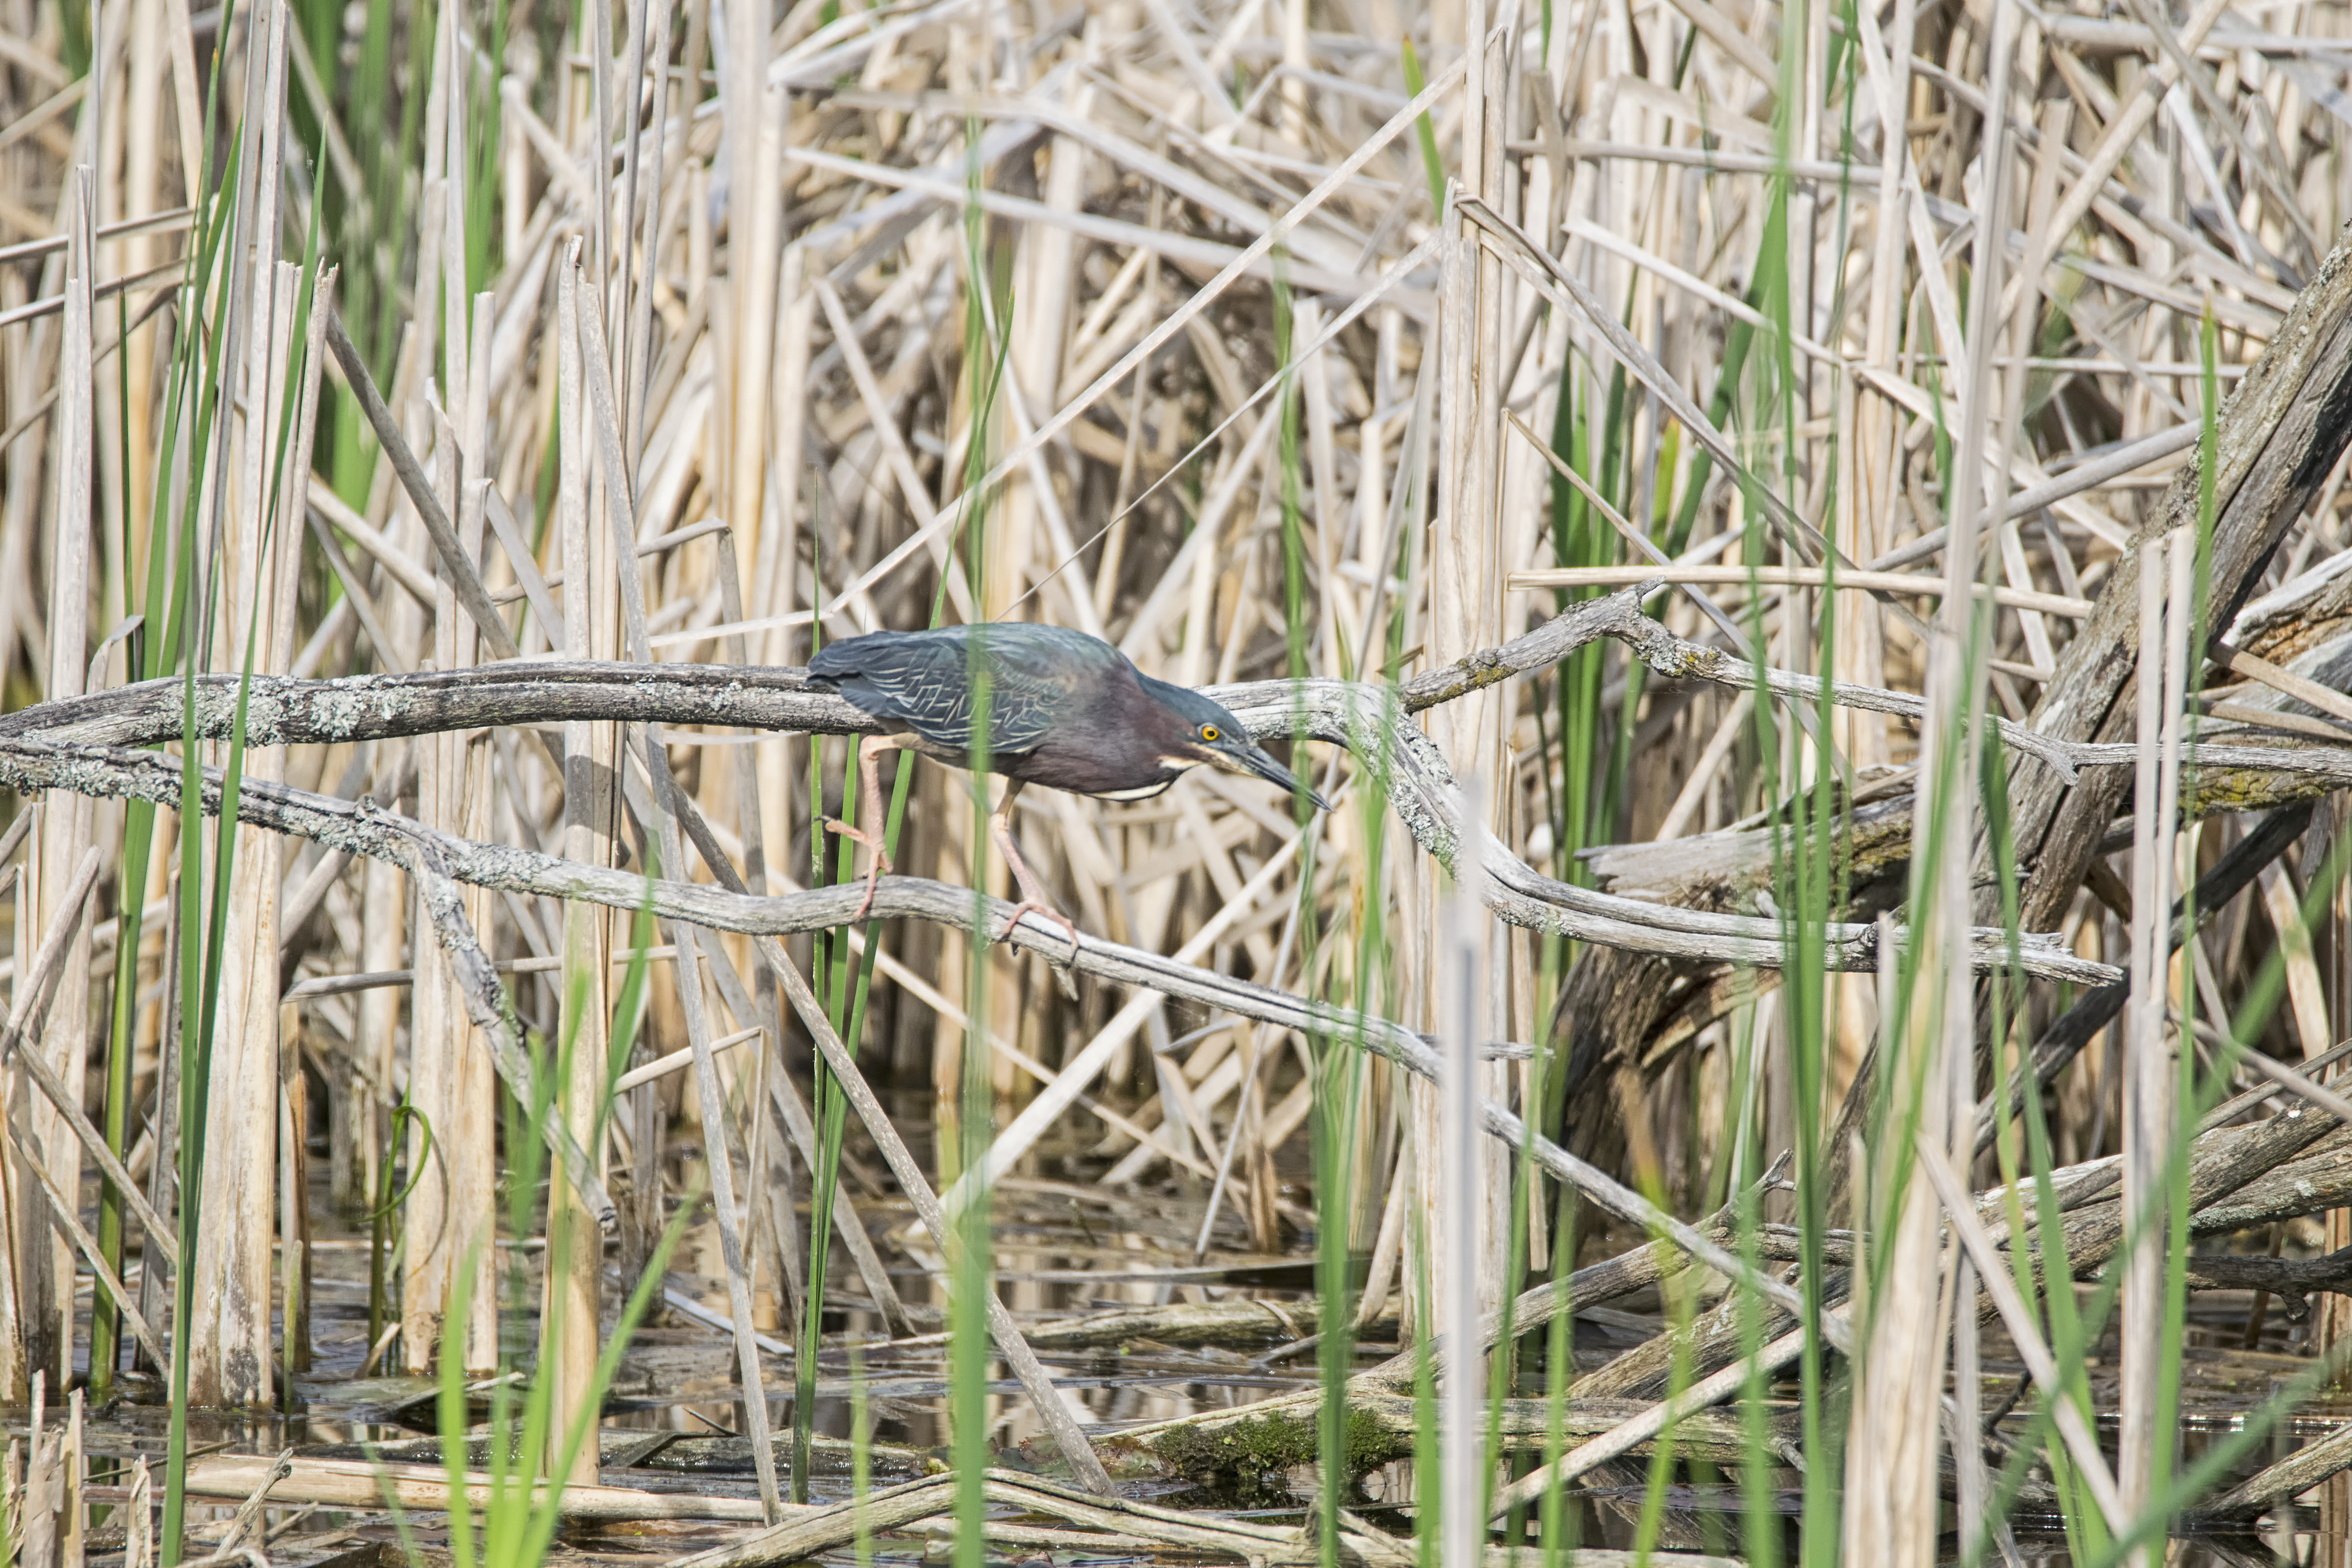
nature, grass, bird, wildlife, green, jungle, fauna, canada, wetland, vertebrate, vert, quebec, heron, sherbrooke, oiseau, perching bird